Hydrocephalus

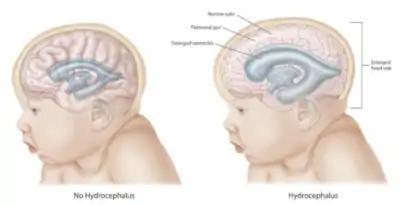
Illustration showing different effects of hydrocephalus on the brain and cranium

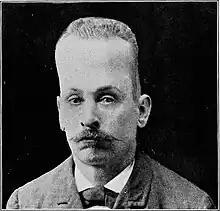
Adult showing cranial deformity from pediatric hydrocephalus

Hydrocephalus is difficult to detect clinically before delivery, although enlarged ventricles can be spotted on ultrasonography as early as 18–20 weeks gestation. Since infants' skulls are not fully fused together at the cranial sutures yet, they have soft spots on their skulls known as open fontanelles. This anatomic characteristic means that infants' skulls can visibly grow in size when cerebrospinal fluid accumulates. Therefore, infants with hydrocephalus may present with an enlarged skull (or rapid growth in skull size), bulging fontanelles, or separated cranial sutures. Parents or physicians may also note that the infant is more irritable or tired than normal. Other symptoms include seizures, inability to look upwards ("sunset eyes" or "setting sun" sign), and pauses in breathing. Infants may also present with lack of weight gain or failure to meet motor and developmental milestones. Imaging can be done to confirm the suspected diagnosis of hydrocephalus. In infants, the open fontanelles allow for use of head ultrasonography. This allows pediatricians to minimize radiation exposure and come up with a diagnosis quickly. If further information is needed, an MRI can be done.